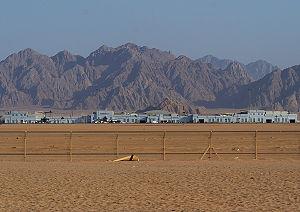
L'aéroport international de Charm el-Cheikh, anciennement nommé aéroport international Ophira est un aéroport égyptien situé à Charm el-Cheikh.